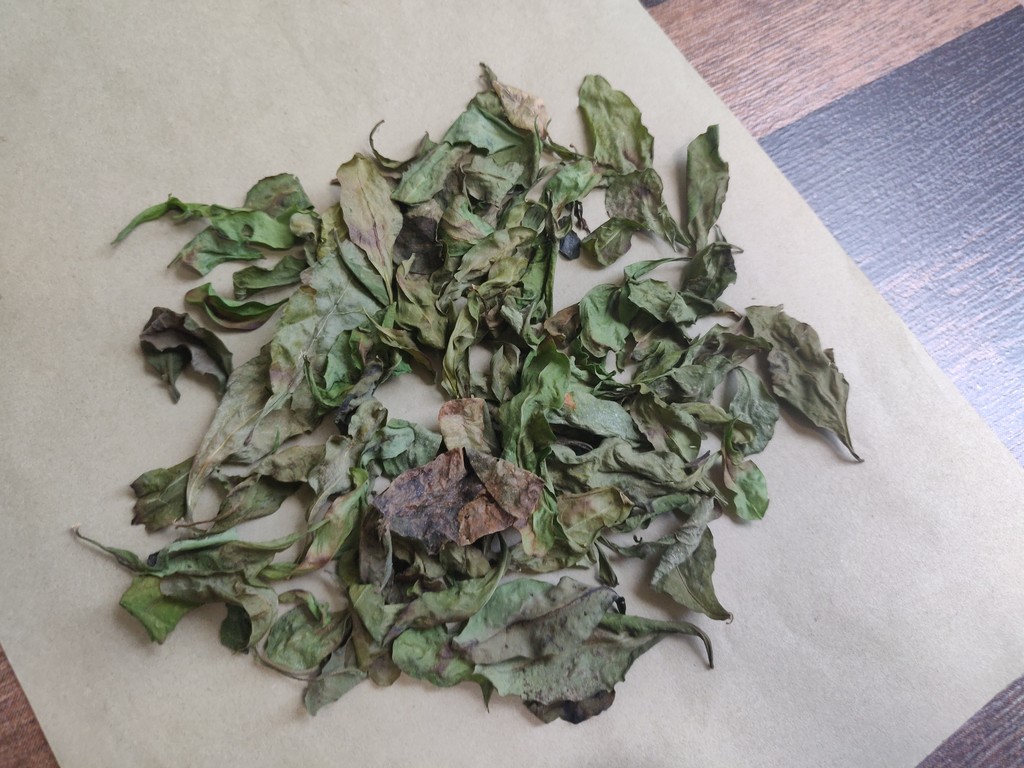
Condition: Dried
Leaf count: multiple
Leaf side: unknown